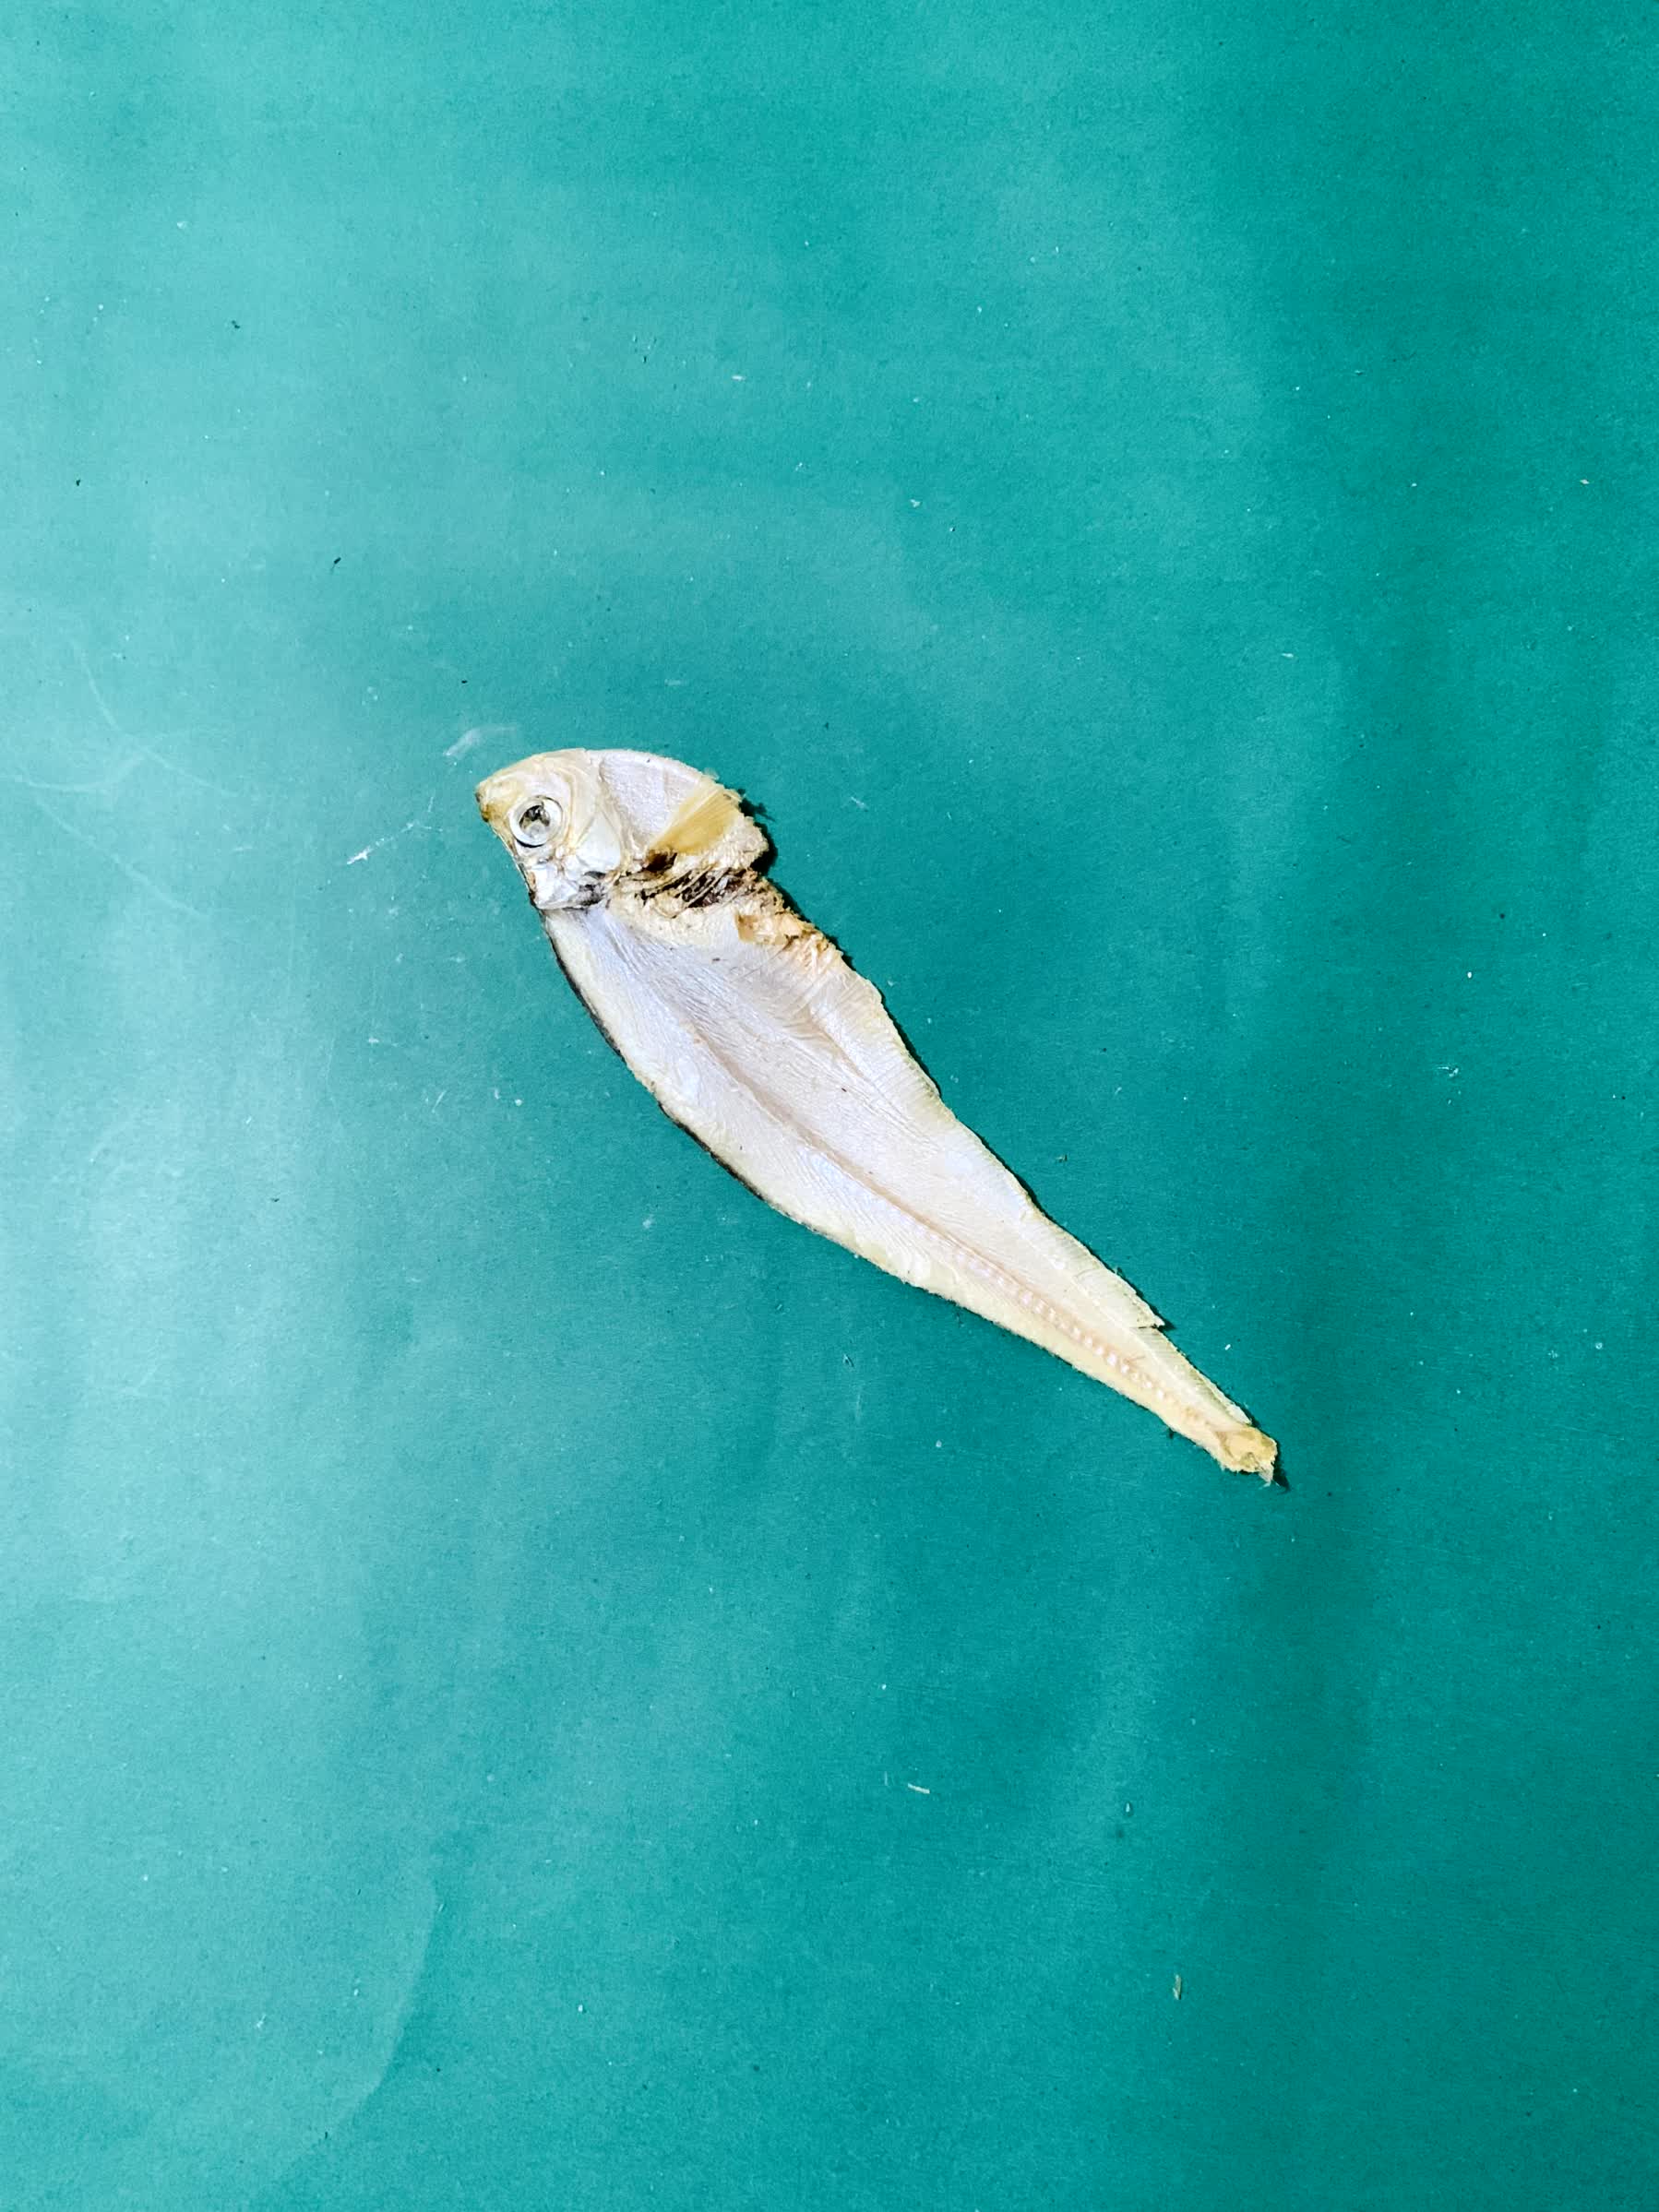
Species: Shukna Feuwa